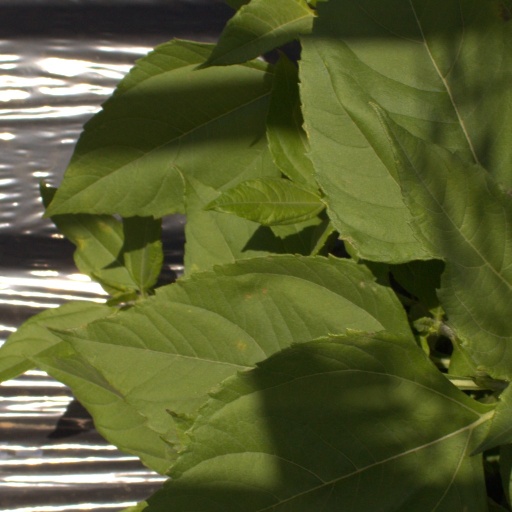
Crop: Jerusalem artichoke